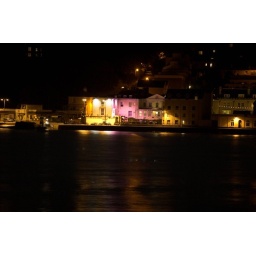
Midnight ~ Meet me by the pink house